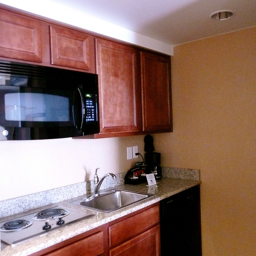
A microwave oven hanging over a stove top.
A small kitchen with a stove top, microwave oven, and sink.
A kitchenette with wooden cabinets, a microwave, a small stove, a kitchen sink and a dishwasher.
A kitchenette with a microwave, sink and two burners.
Kitchen with overhead microwave oven, two burner stove and a sink.